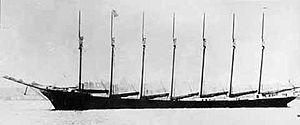
Le Thomas W. Lawson fut la plus grande goélette en acier et le seul voilier sept-mâts jamais construit. Il portait le nom de Thomas W. Lawson, un millionnaire de Boston, président de la Boston Bay State Gas Company.